Non-British personnel in the RAF during the Battle of Britain

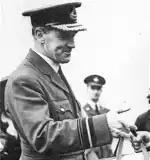
Air Vice Marshal Quintin Brand, a South African and Commander in the Battle of Britain

The Irish Free State (officially called Ireland or, in Gaelic, "Eire" from 1937) seceded from the British rule in 1922 after a two-year war of independence. Relations between the two countries were still strained in 1940. Although technically a British dominion, Ireland remained neutral for the duration of the Second World War.